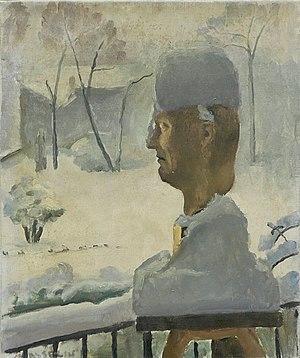
Attribué à Maurice Asselin, autoportrait présumé, huile sur toile signée en haut à gauche, datée de Mars 1946 au dos et localisé à Neuilly. Format
Maurice Asselin né le 24 juin 1882 à Orléans et mort le 27 septembre 1947 à Neuilly-sur-Seine est un peintre et graveur français rattaché à l'École de Paris.